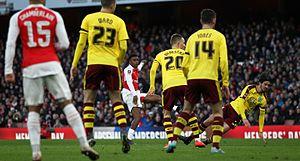
Fredrik Stensøe Ulvestad est un footballeur international norvégien né le 17 juin 1992 à Ålesund. Il évolue au poste d'ailier gauche au Djurgårdens IF.